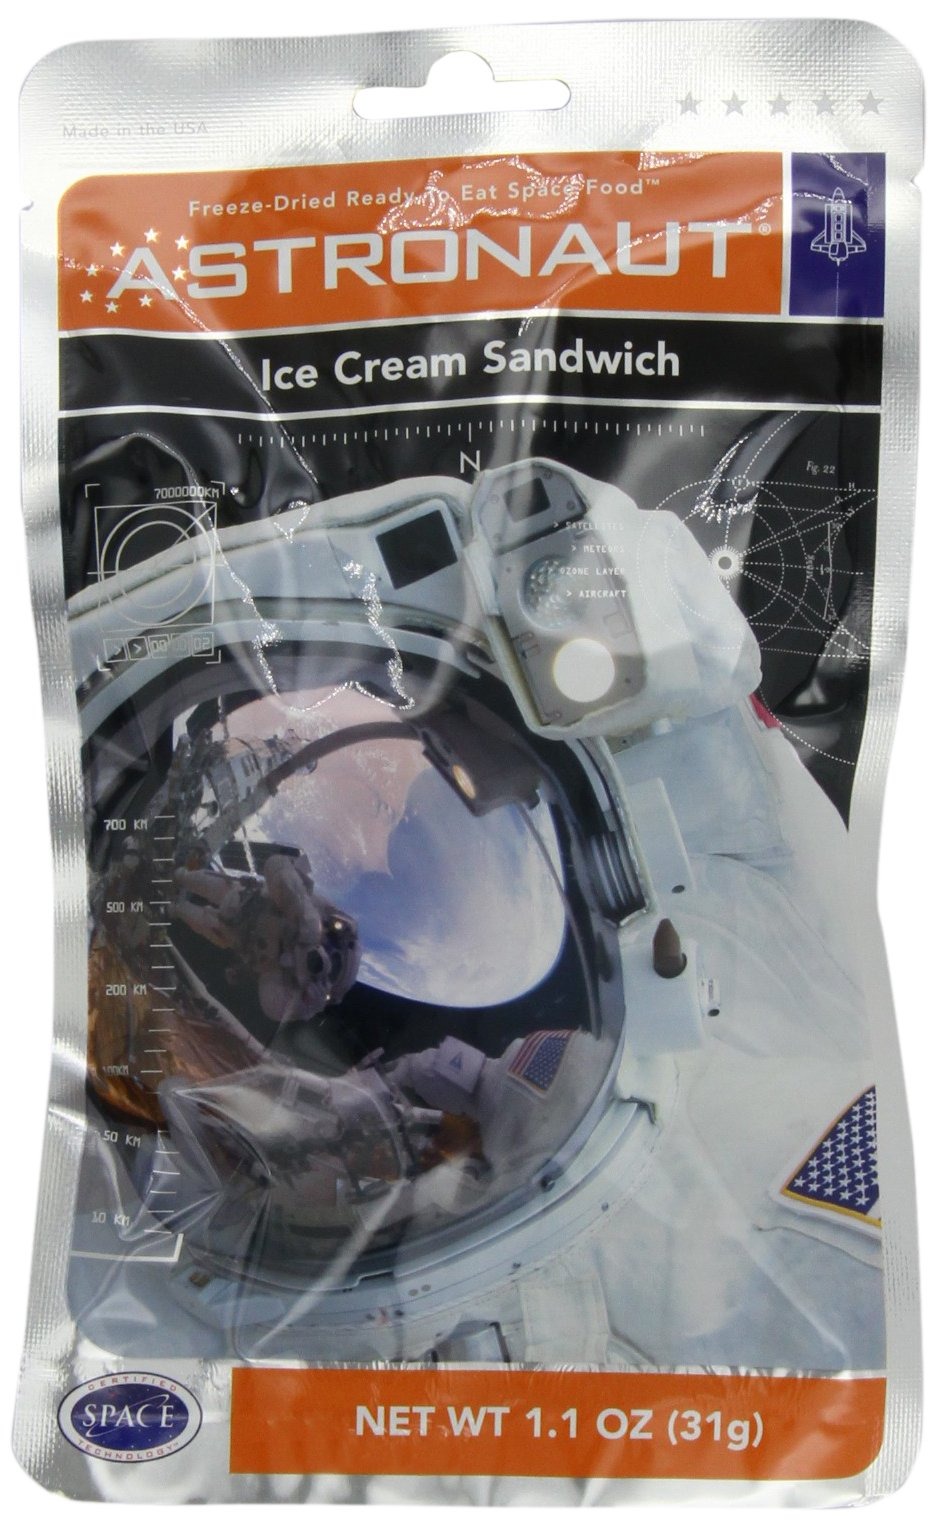
Item Name: Astronaut Ice Cream Sandwich (10 Packages)
Bullet Point 1: Delicious freeze dried ice cream
Bullet Point 2: Astronauts eat this stuff
Bullet Point 3: Two year expiration date
Bullet Point 4: Kids love these snacks
Value: 11.0
Unit: ounce

Price: 11.99